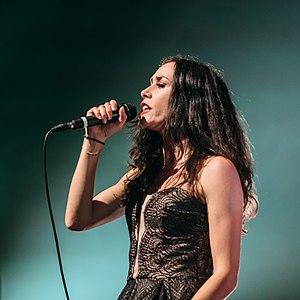
Olivia Ruiz en concert à Quimper dans le cadre du festival de Cornouaille le 21 juillet 2017.
Olivia Ruiz, nom de scène d'Olivia Blanc, est une auteure-compositrice-interprète, chanteuse, actrice, réalisatrice et romancière française née le 1ᵉʳ janvier 1980 à Carcassonne.